Nelly Alard

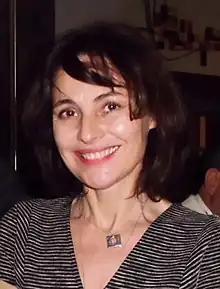
Nelly Alard

Nelly Alard (born 1960) is a French actress, screenwriter and novelist, graduated from the Conservatoire national supérieur d'art dramatique in Paris in 1985.